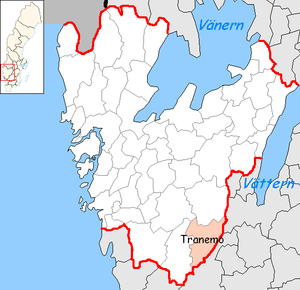
Tranemo kommun
Tranemo kommun er en svensk kommune. Hovedbyen er Tranemo.